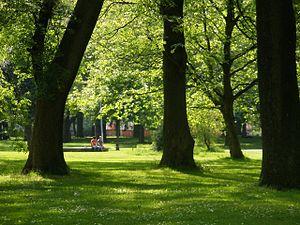
Whitworth Park est un parc public, localisé au sud de Manchester en Angleterre.